Anna B. Lawther

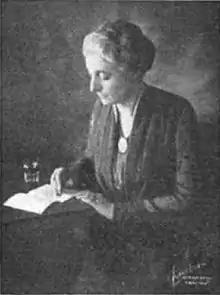

Anna Bell Lawther (September 8, 1872 - October 21, 1957) was a leader in the women's suffrage movement in the U.S. state of Iowa.